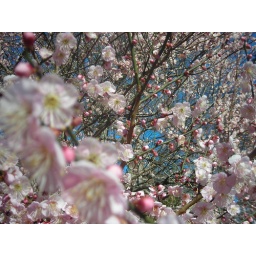
the only plant in flower in the arb, best i could tell.